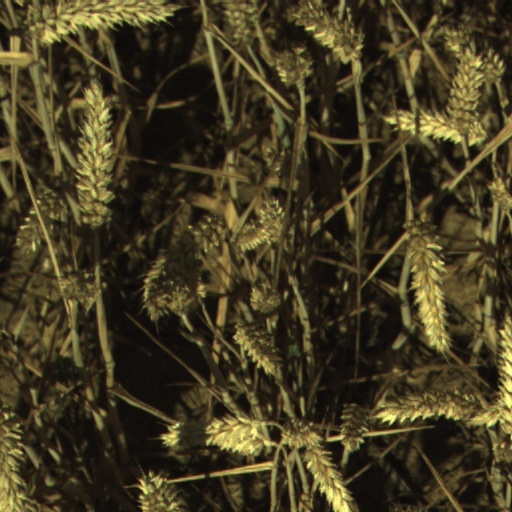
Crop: wheat